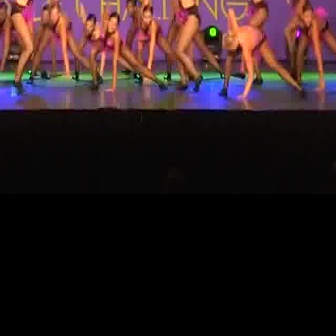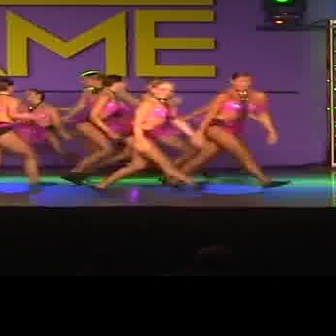
  Please identify the target specified by the bounding box [216,5,308,96] in the first image and locate it in the second image. Return the coordinates in [x_min,y_min,x_max,y_max] format.
Answer: [89,76,204,190]